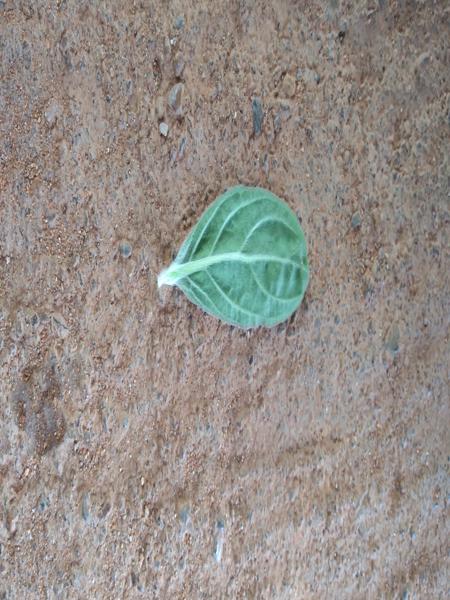
Plant: Globe Amarnath